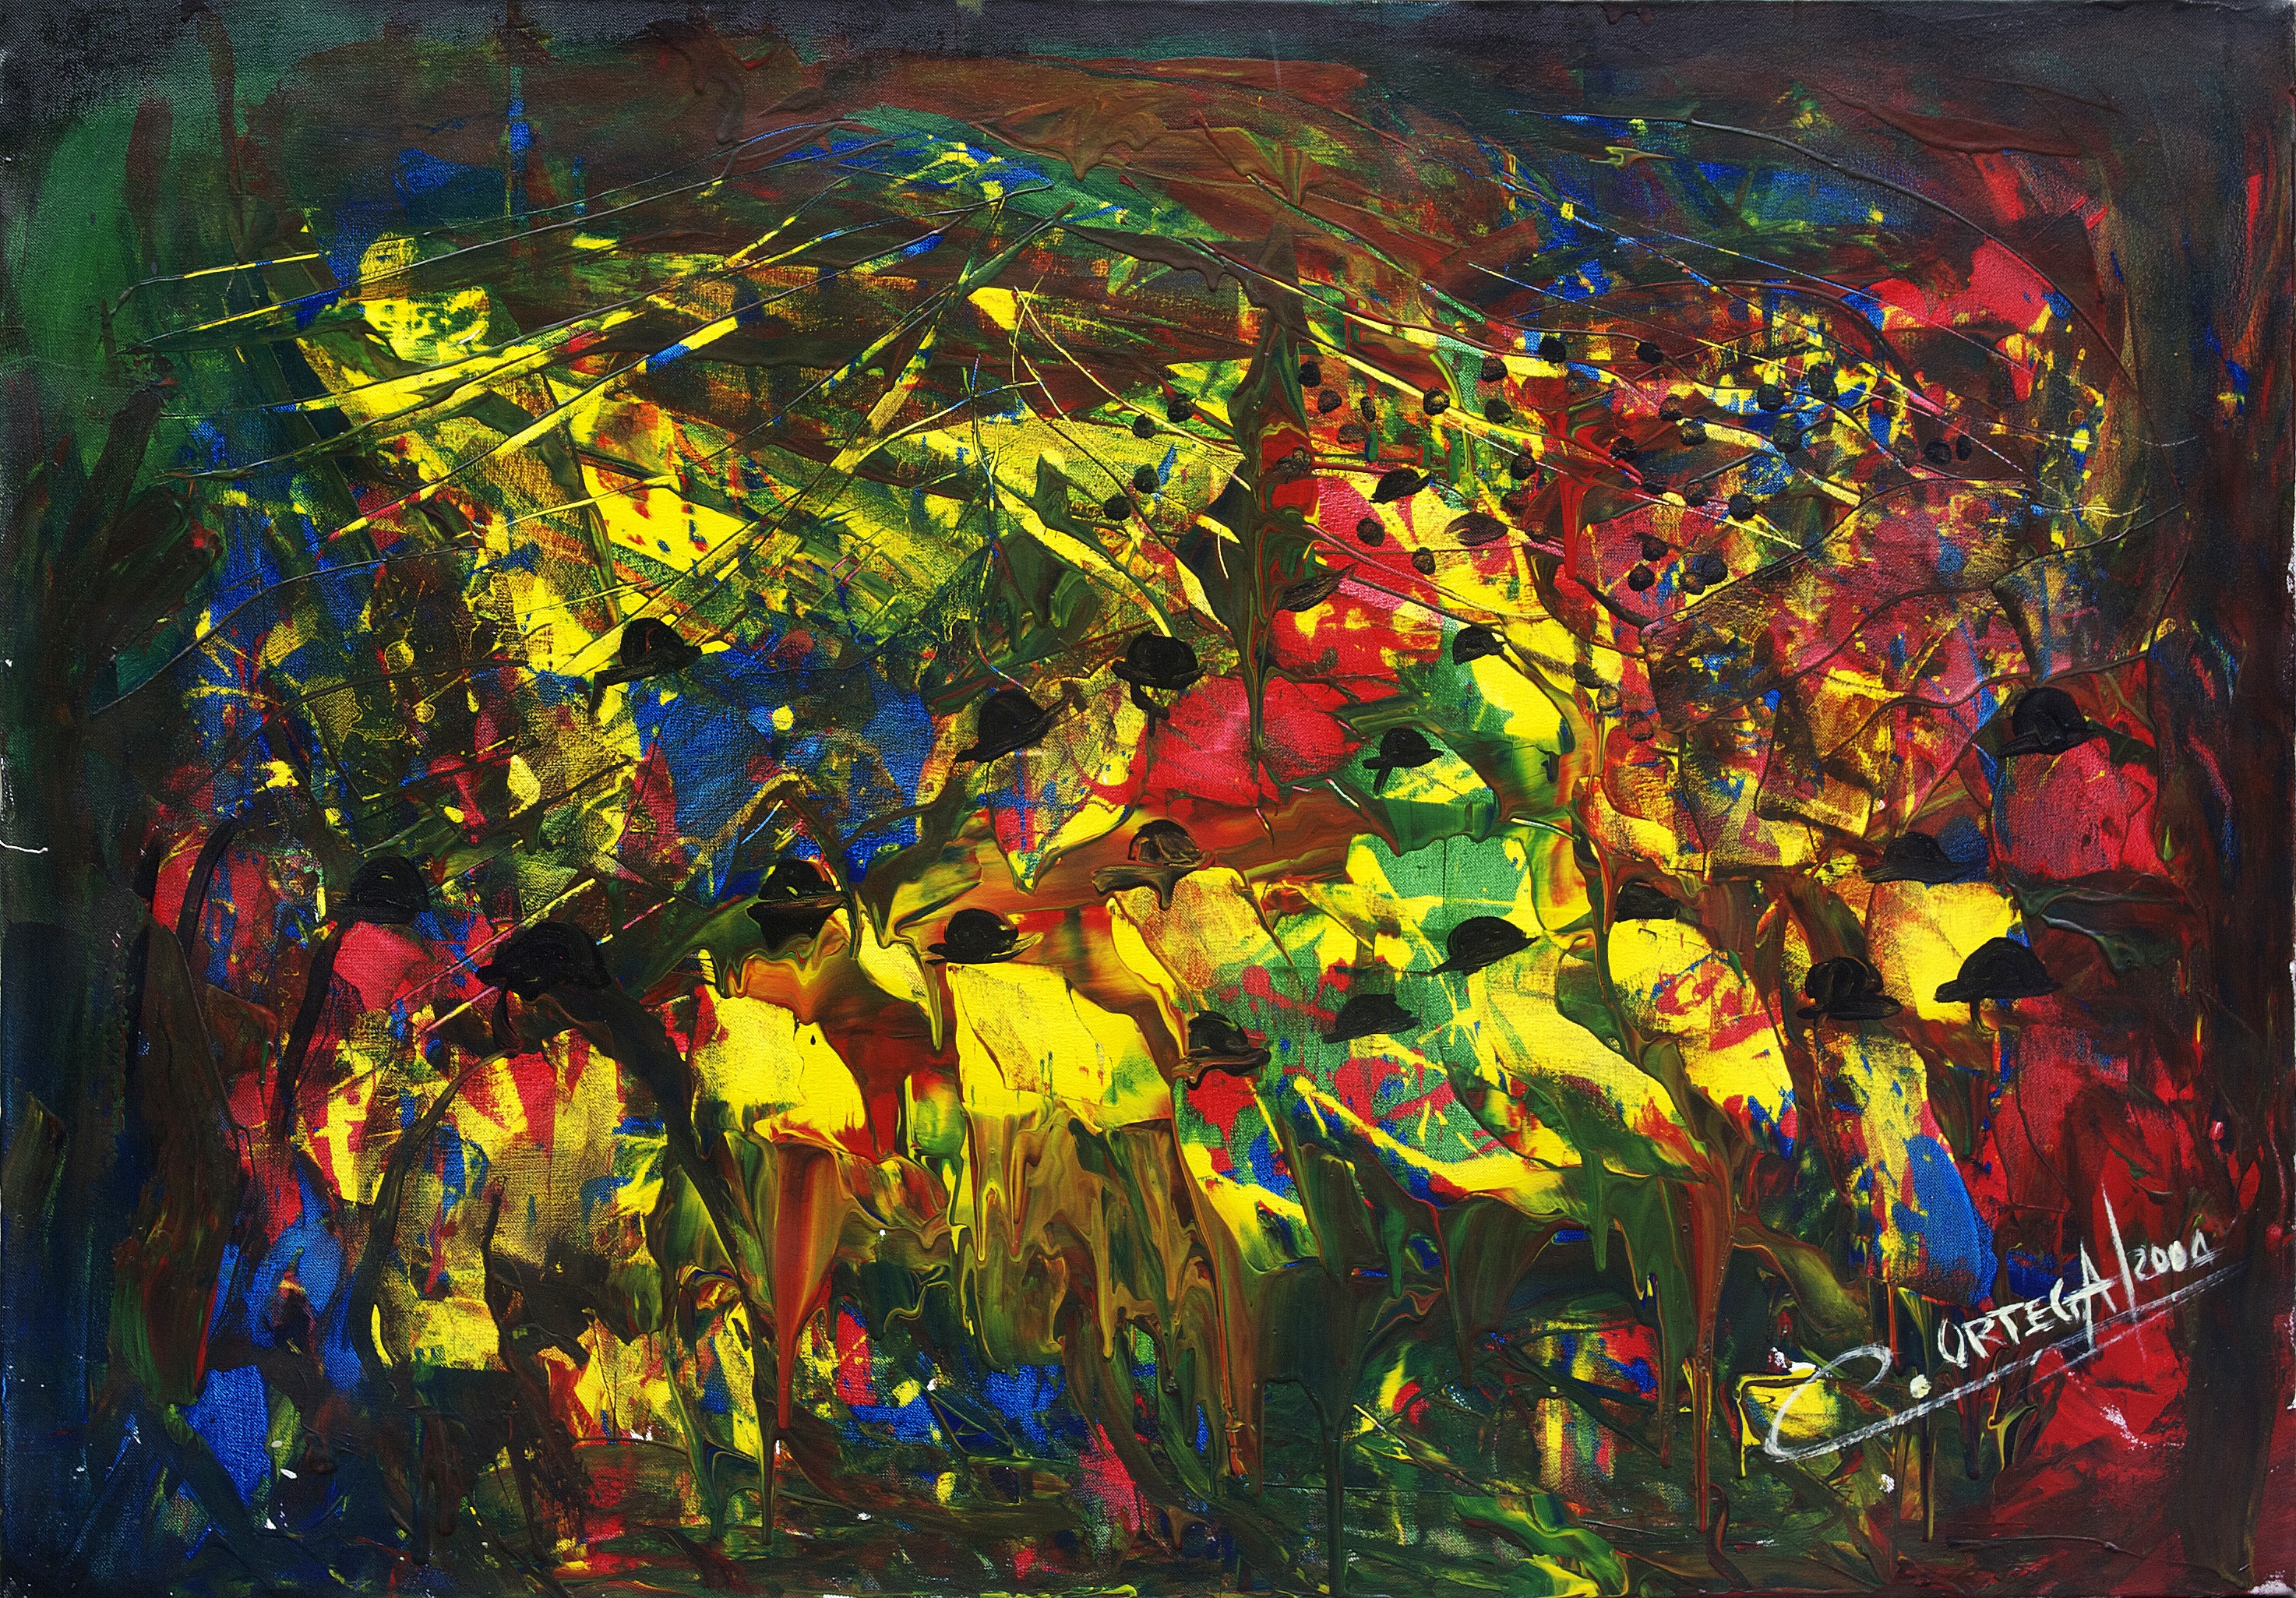
flower, color, autumn, artwork, painting, art, modern art, impressionist, acrylic paint, psychedelic art